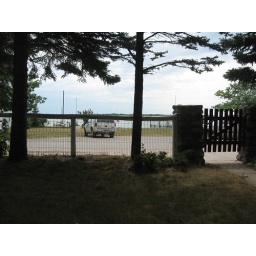
If we get a new fence, it needs transparency to see the water from a chair in the front yard